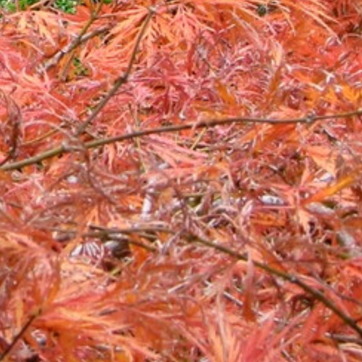
Material: foliage